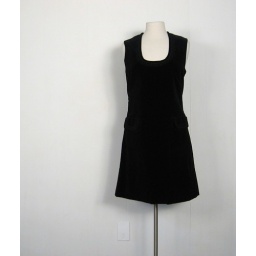
1960s black velvet jumper dress with trim at neck and pockets, by Bobbie Brooks